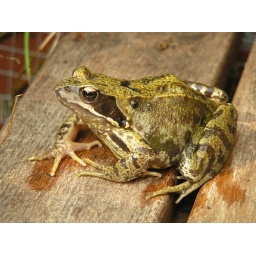
this fella lived in a plastic pot on my garden table (voluntarily)